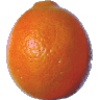
Label: Tangelo 1